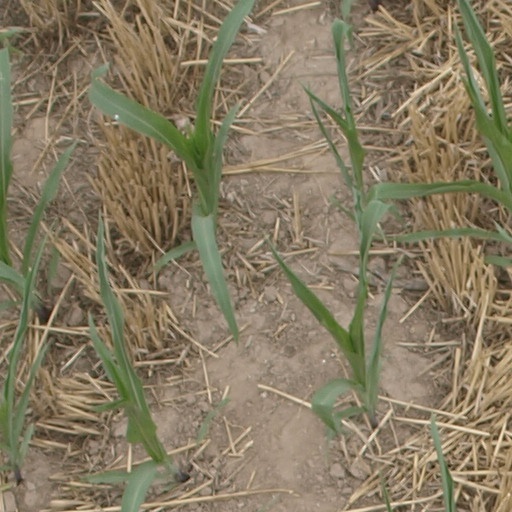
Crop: maize; corn